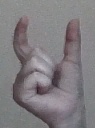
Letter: nun